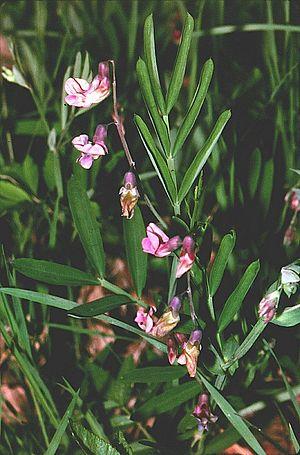
La Gesse à feuilles de lin est une espèce de plantes herbacées de la famille des Fabaceae. Ses propriétés coupe-faim ont été utilisées dès le Moyen Âge.